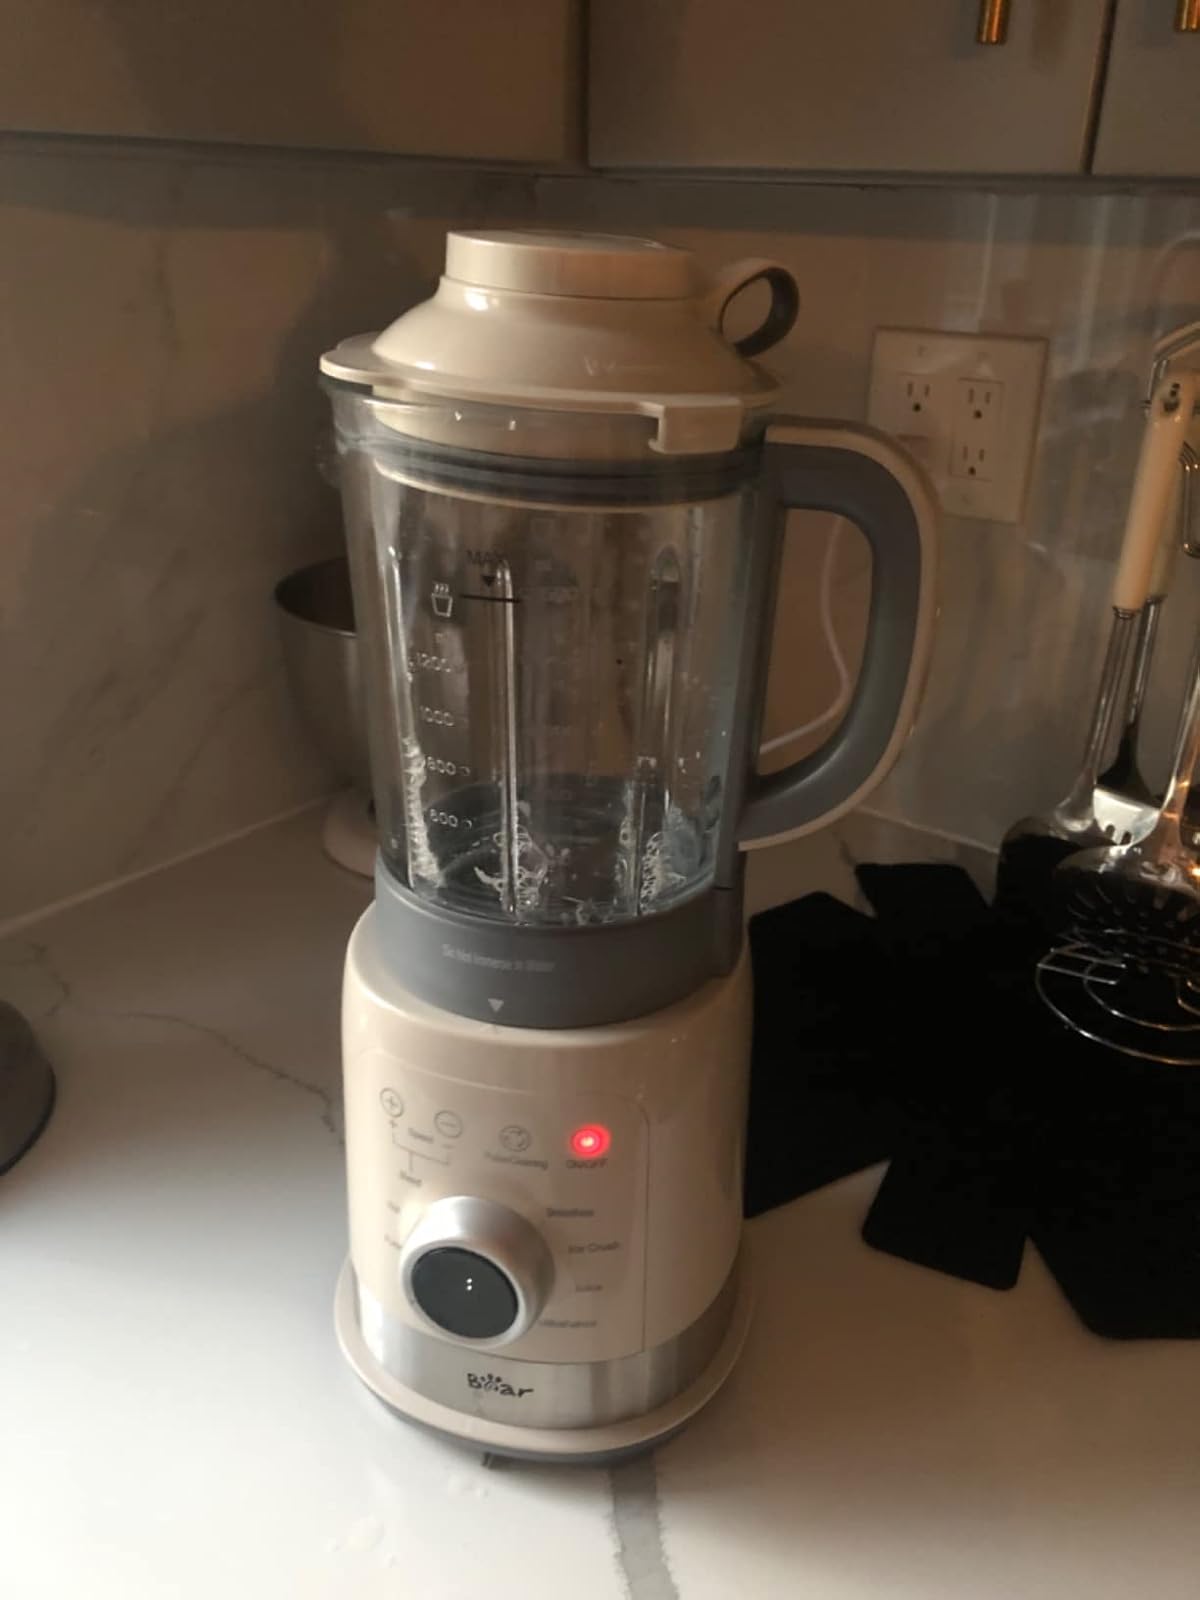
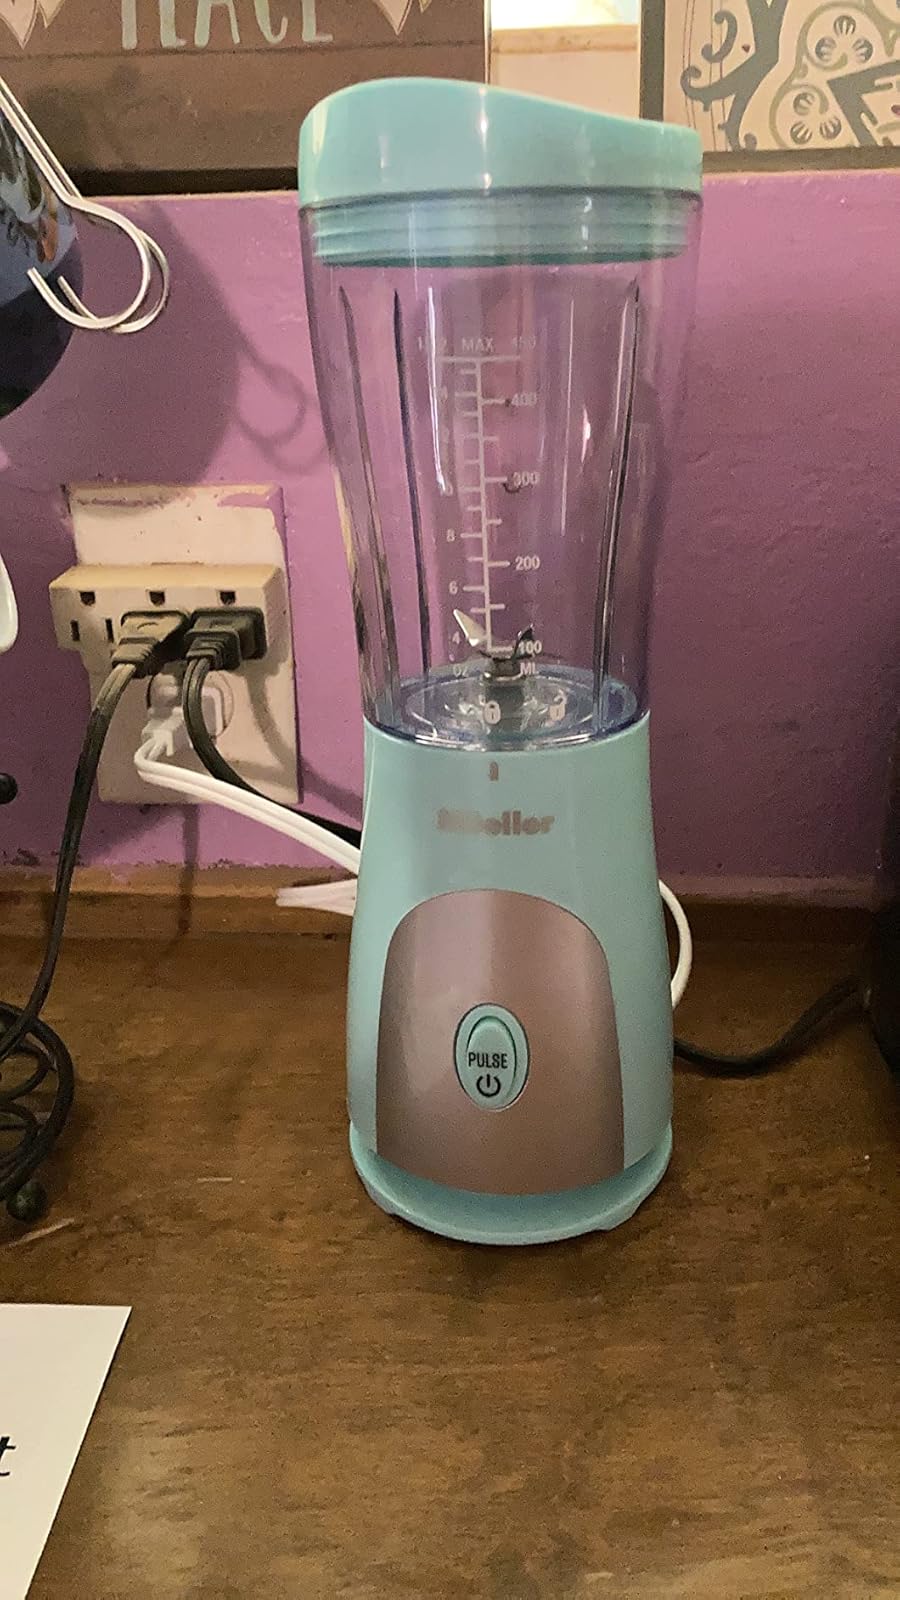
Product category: items_blender
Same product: no